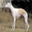
Label: dog